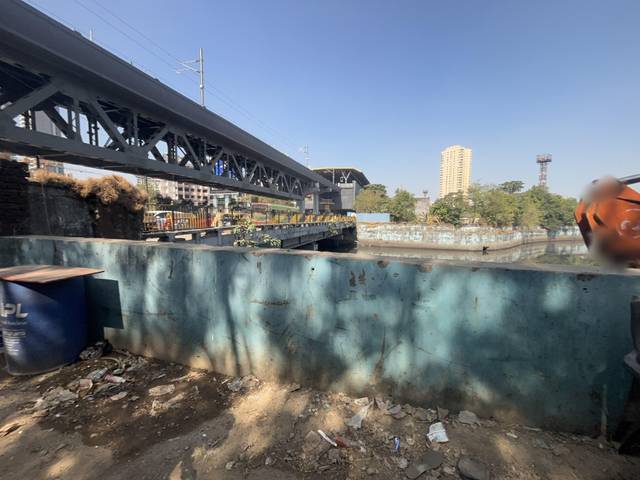
Region: India
Coordinates: 19.152, 72.836